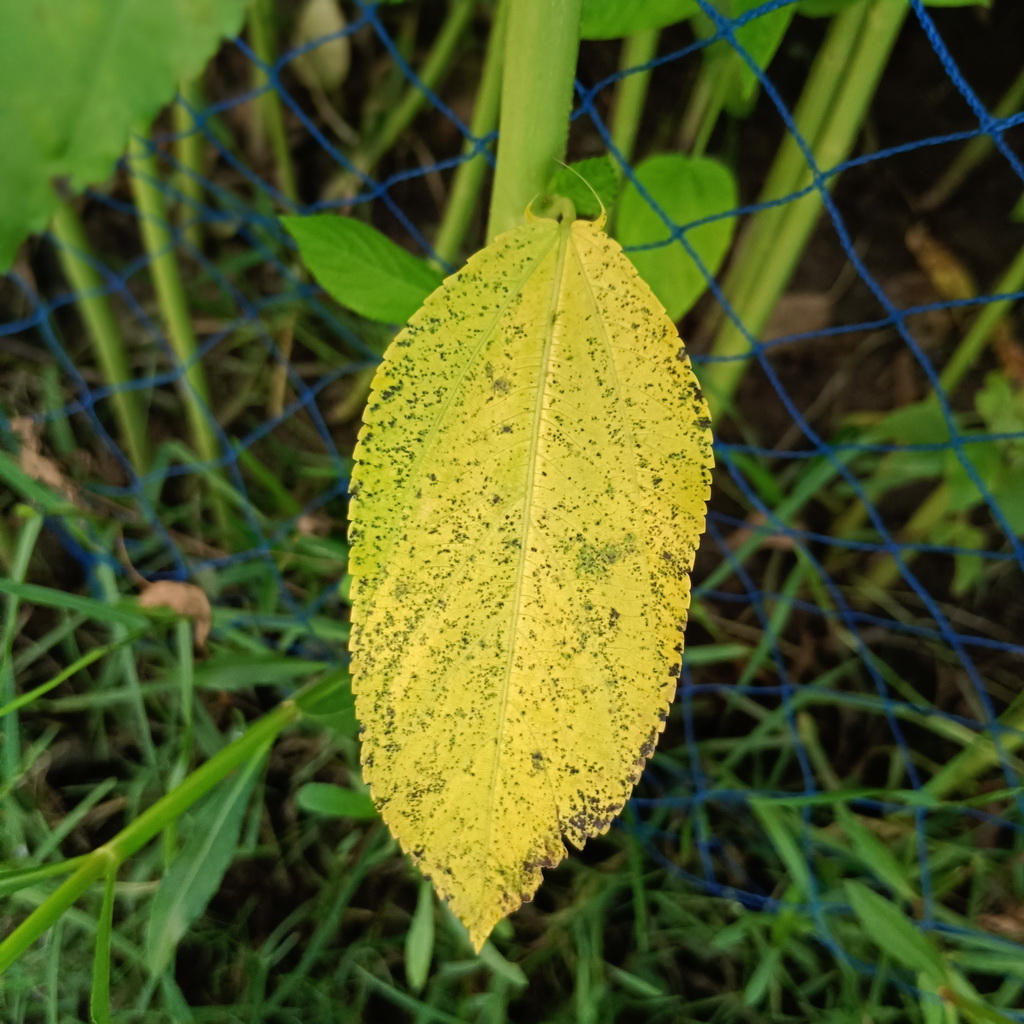
Label: Mosaic